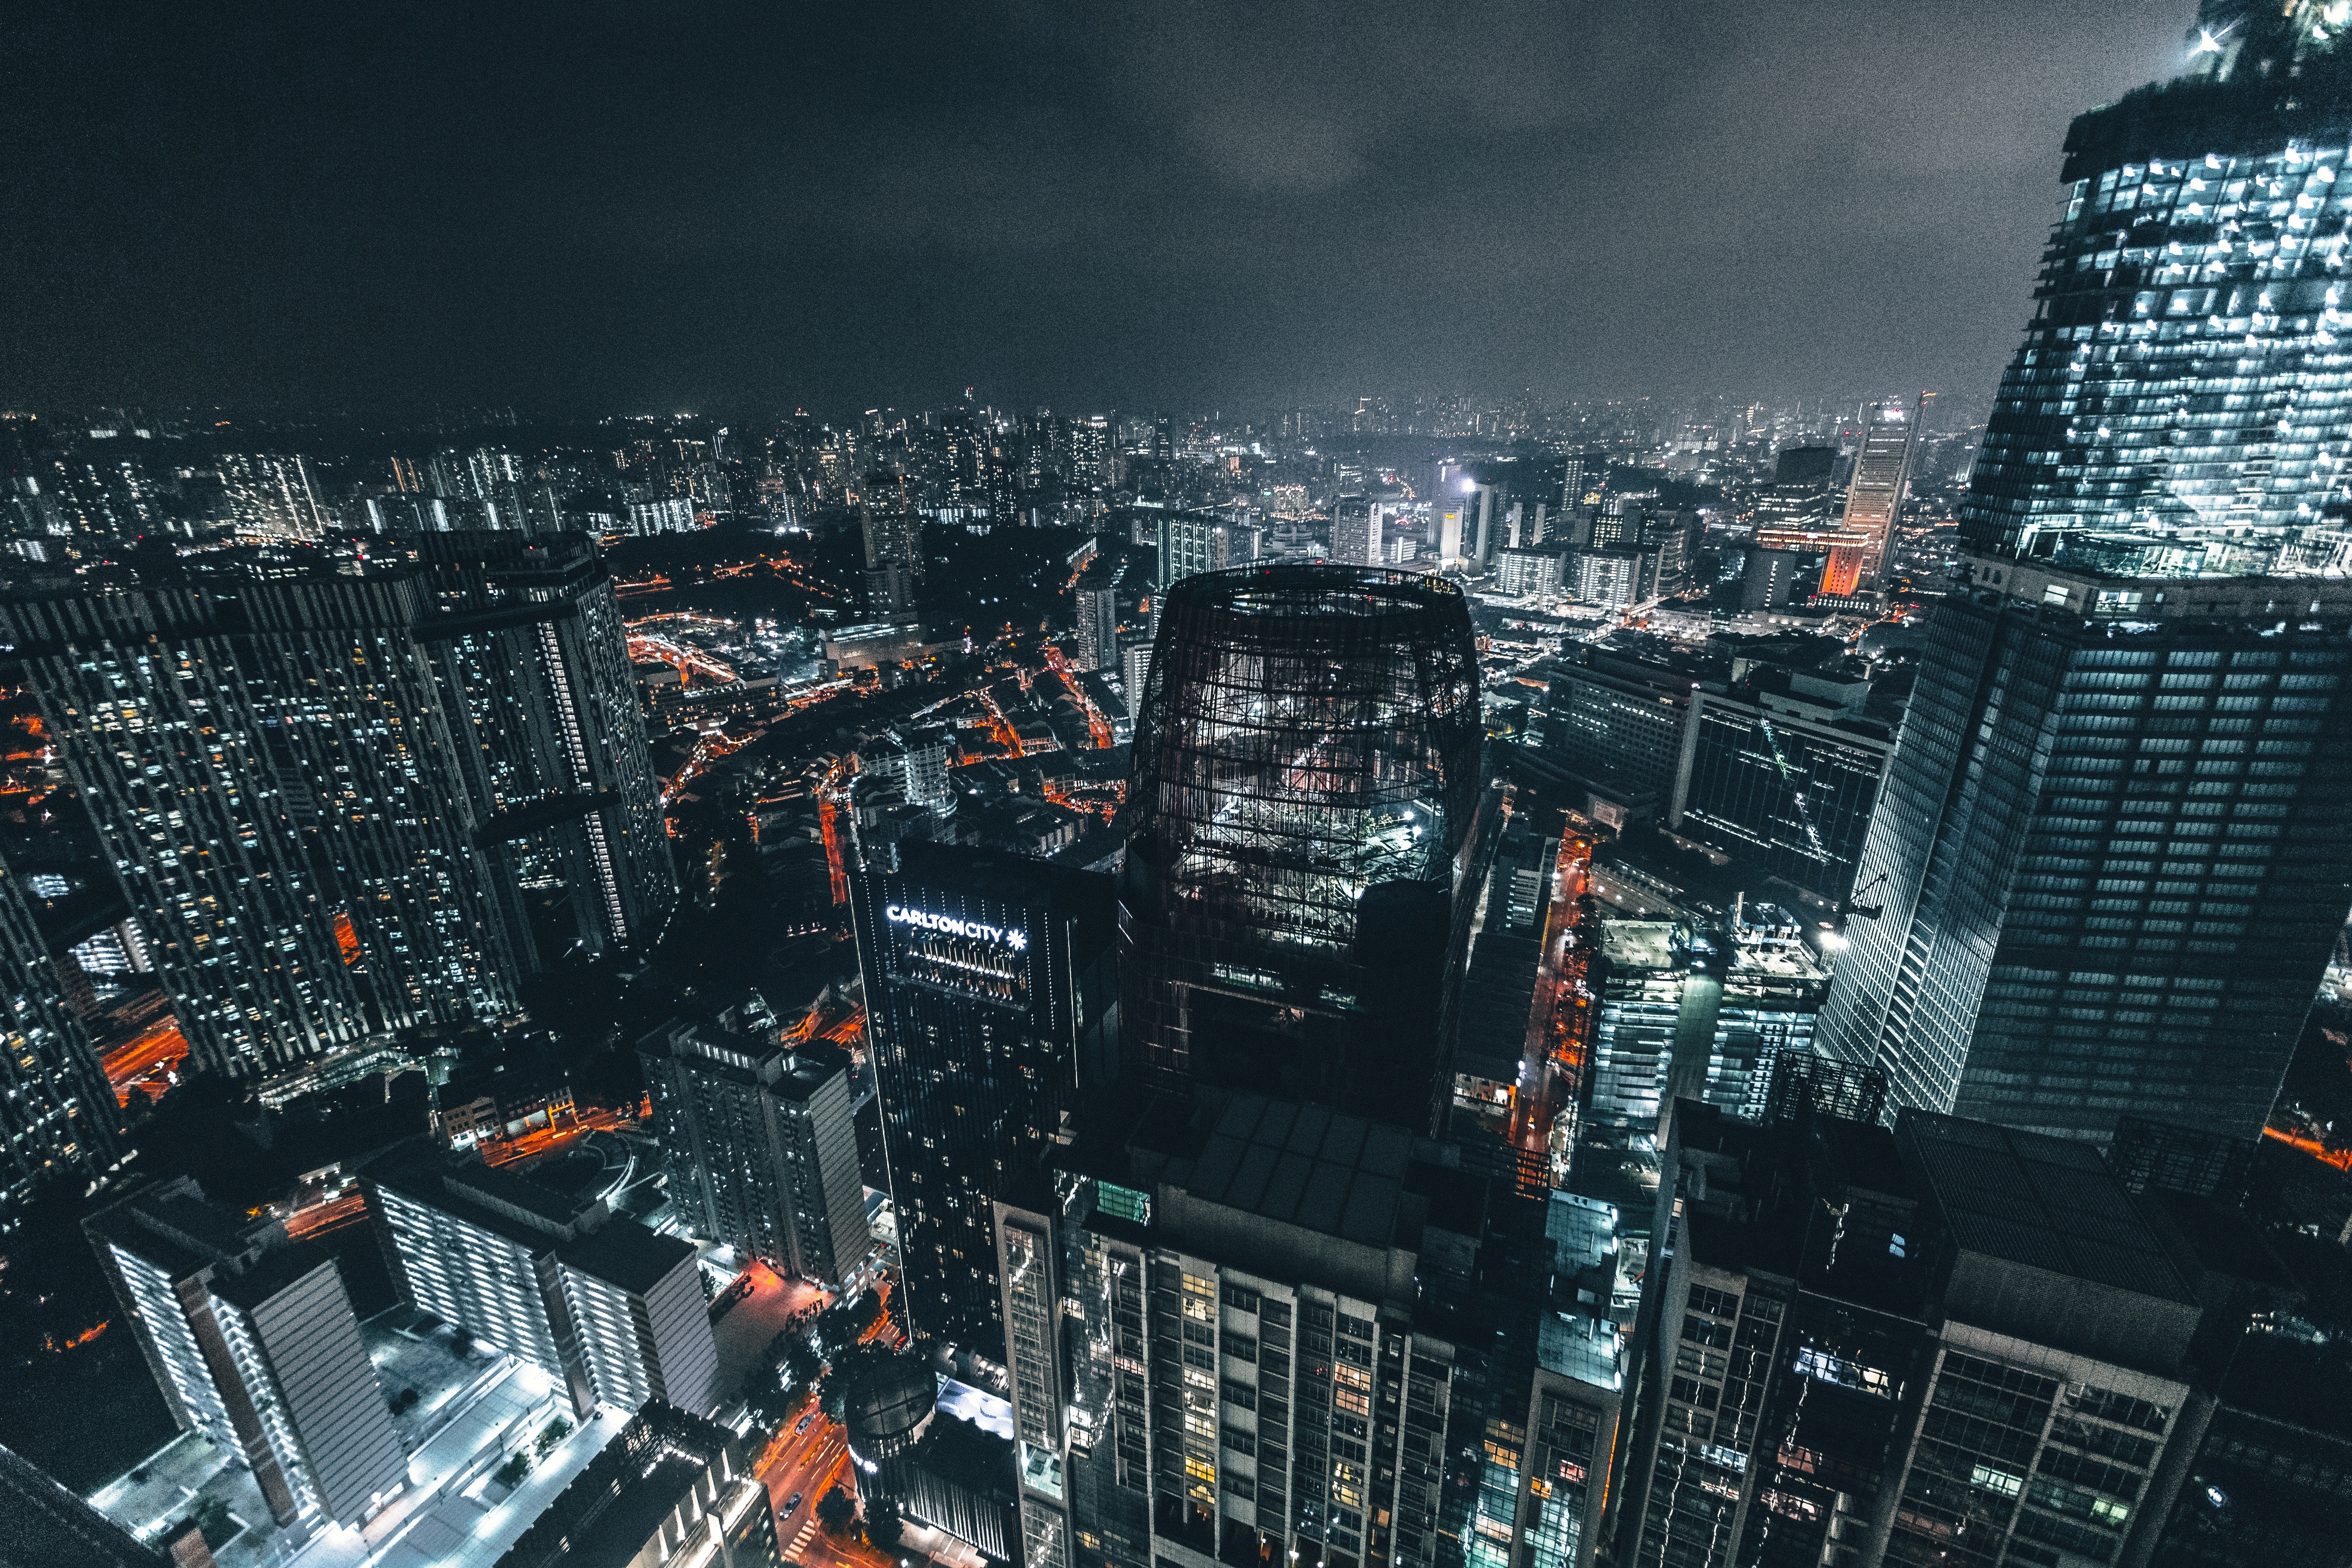
horizon, skyline, night, city, skyscraper, urban, cityscape, downtown, dark, dusk, evening, tower, metropolitan, tower block, skyscrapers, buildings, metropolis, bird's eye view, aerial photography, urban area, residential area, geographical feature, human settlement, atmosphere of earth, metropolitan area